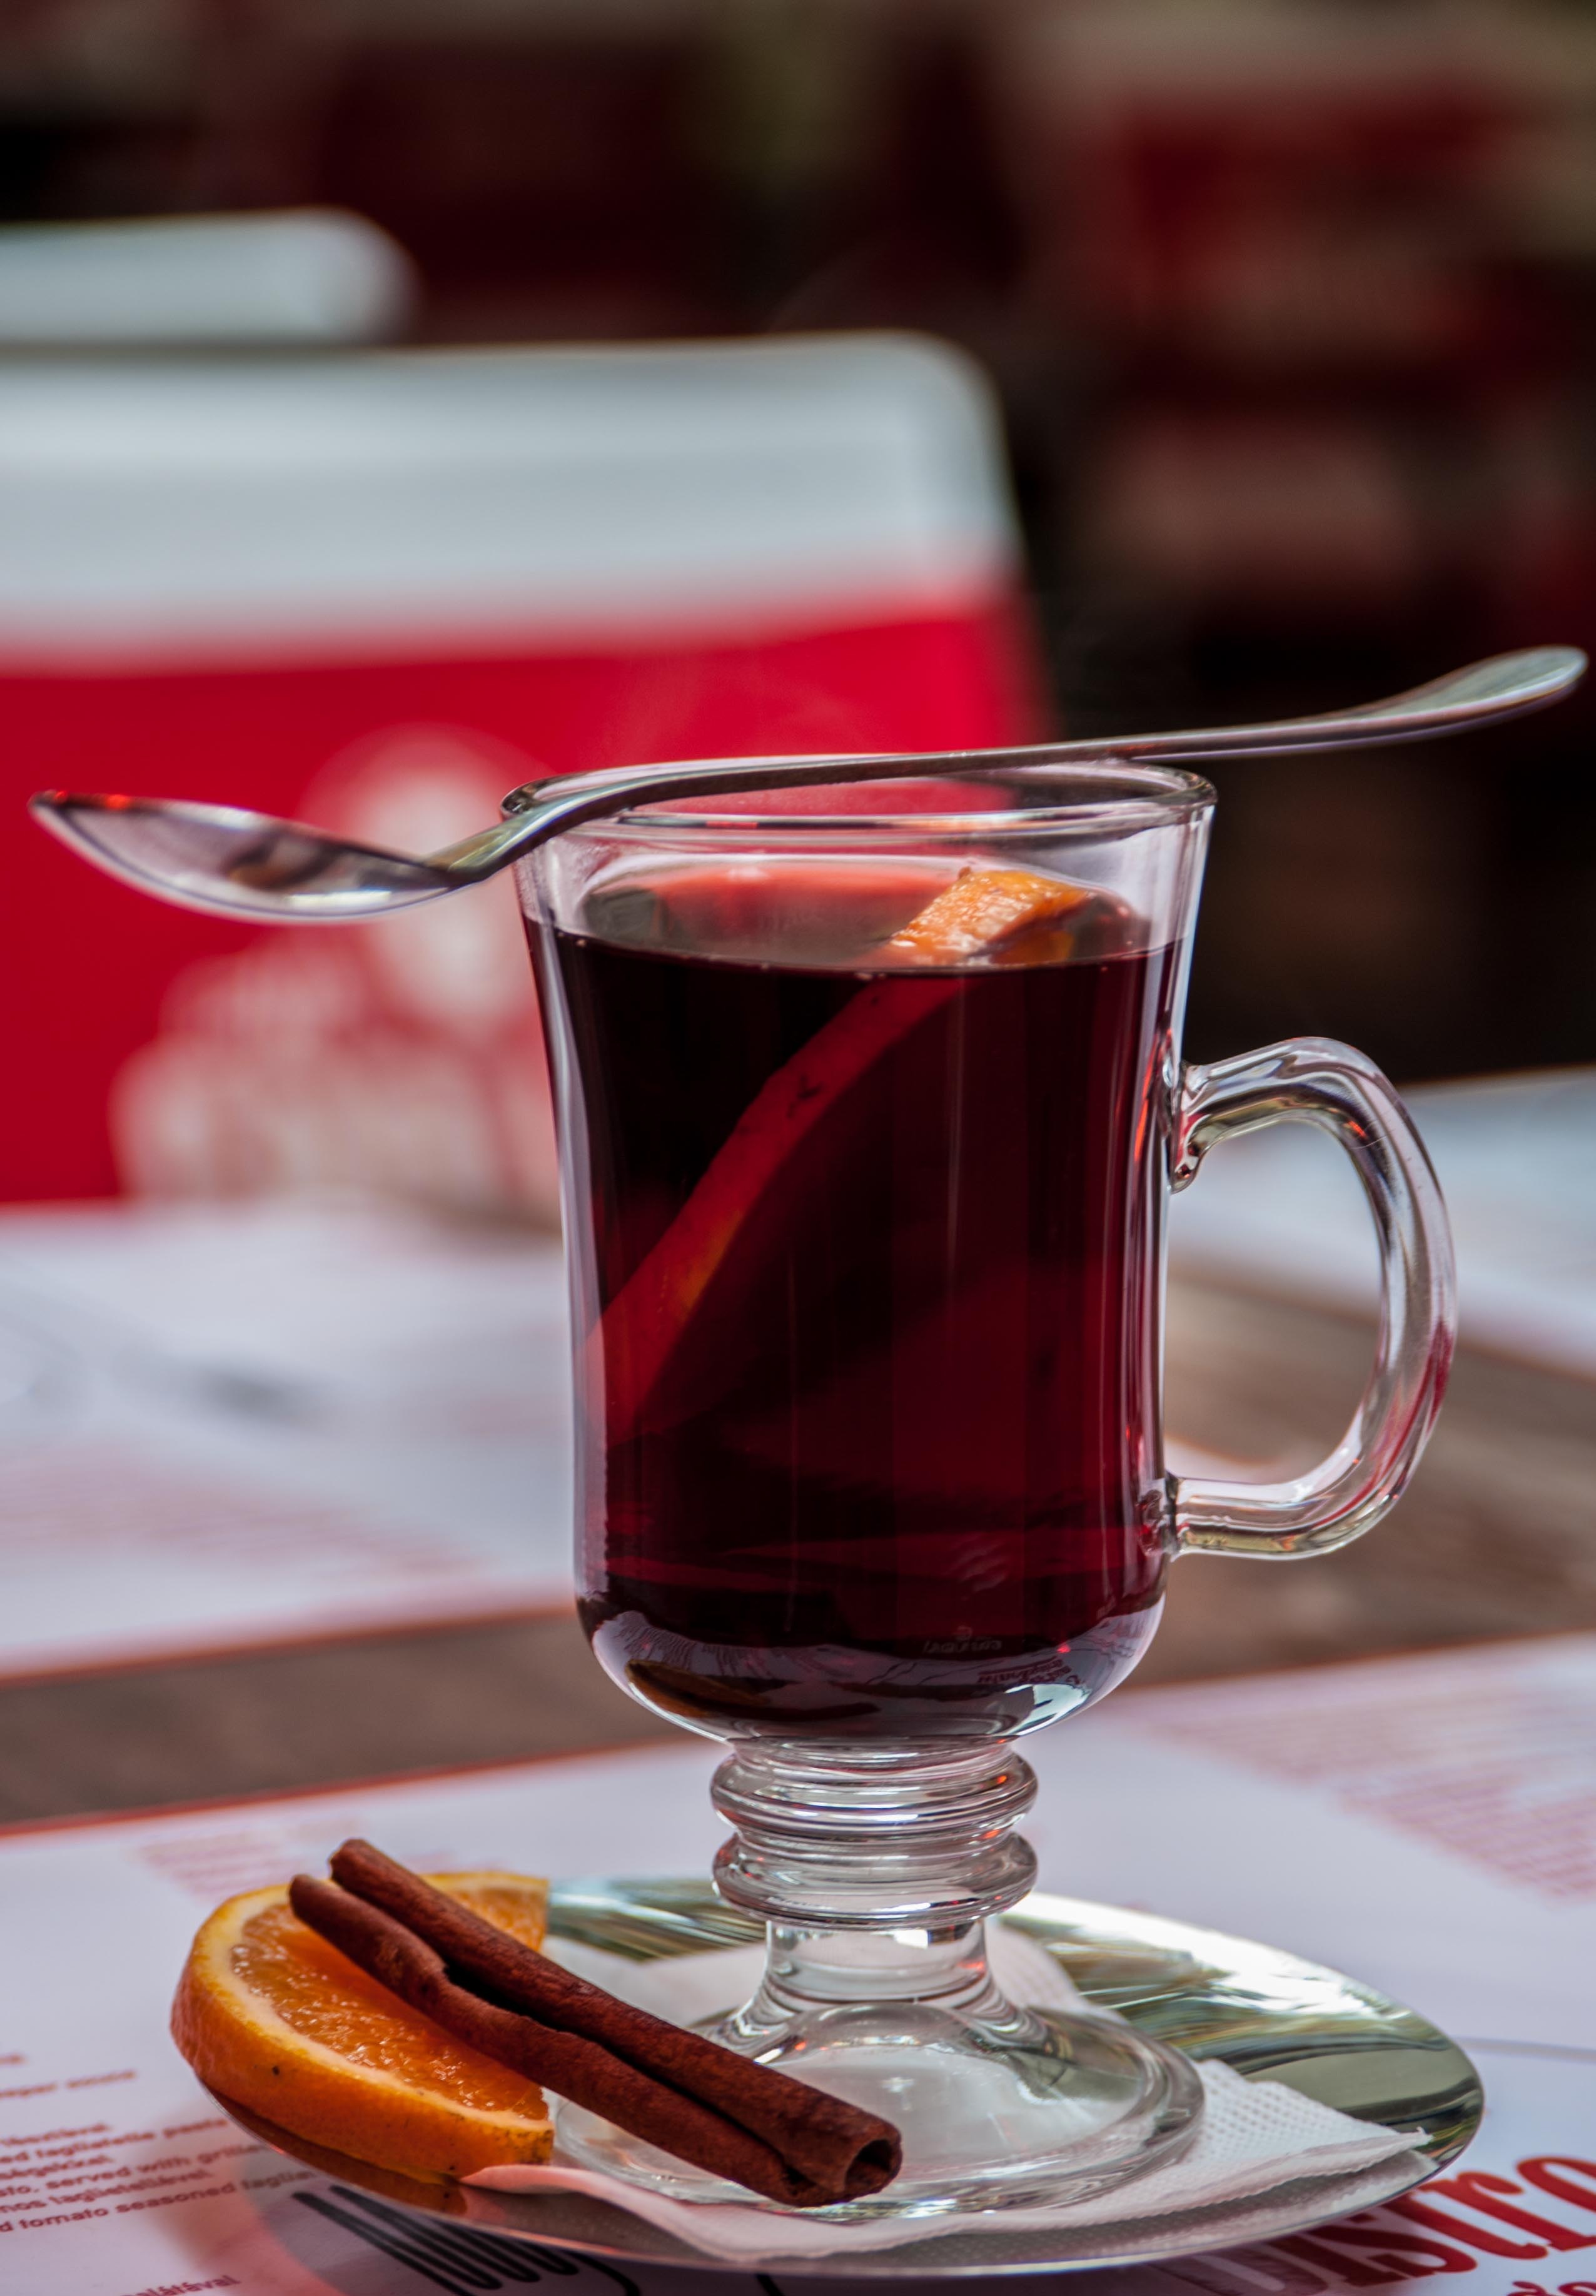
cold, winter, cafe, wine, glass, food, red, produce, drink, red wine, cocktail, cinnamon, hot, liqueur, boiled, flavor, red color, alcoholic beverage, grog, mulled wine, distilled beverage